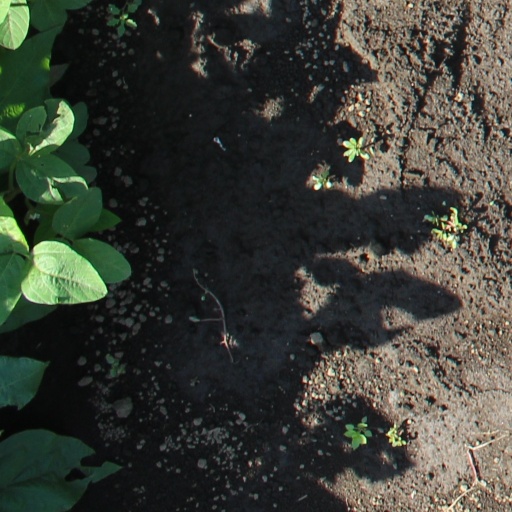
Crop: soybean